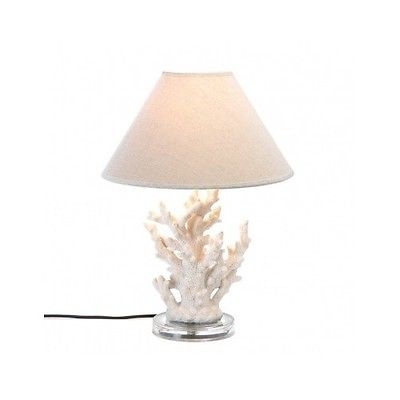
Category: lamp